Lowell Regio

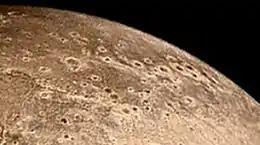

Lowell Regio is a region on the dwarf planet Pluto. It was discovered by the "New Horizons" spacecraft in 2015. The region corresponds to the Plutonian northern polar cap. It is named after Percival Lowell who established the observatory where Clyde Tombaugh discovered Pluto.